2008–09 Scottish First Division

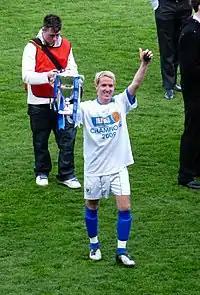
St Johnstone player Gary Irvine holding the First Division trophy in May 2009

The 2008–09 Scottish First Division was the 15th season of the First Division in its current format of ten teams.